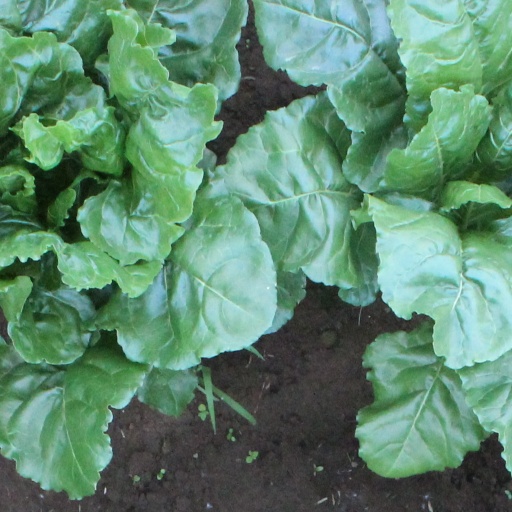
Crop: sugar beet